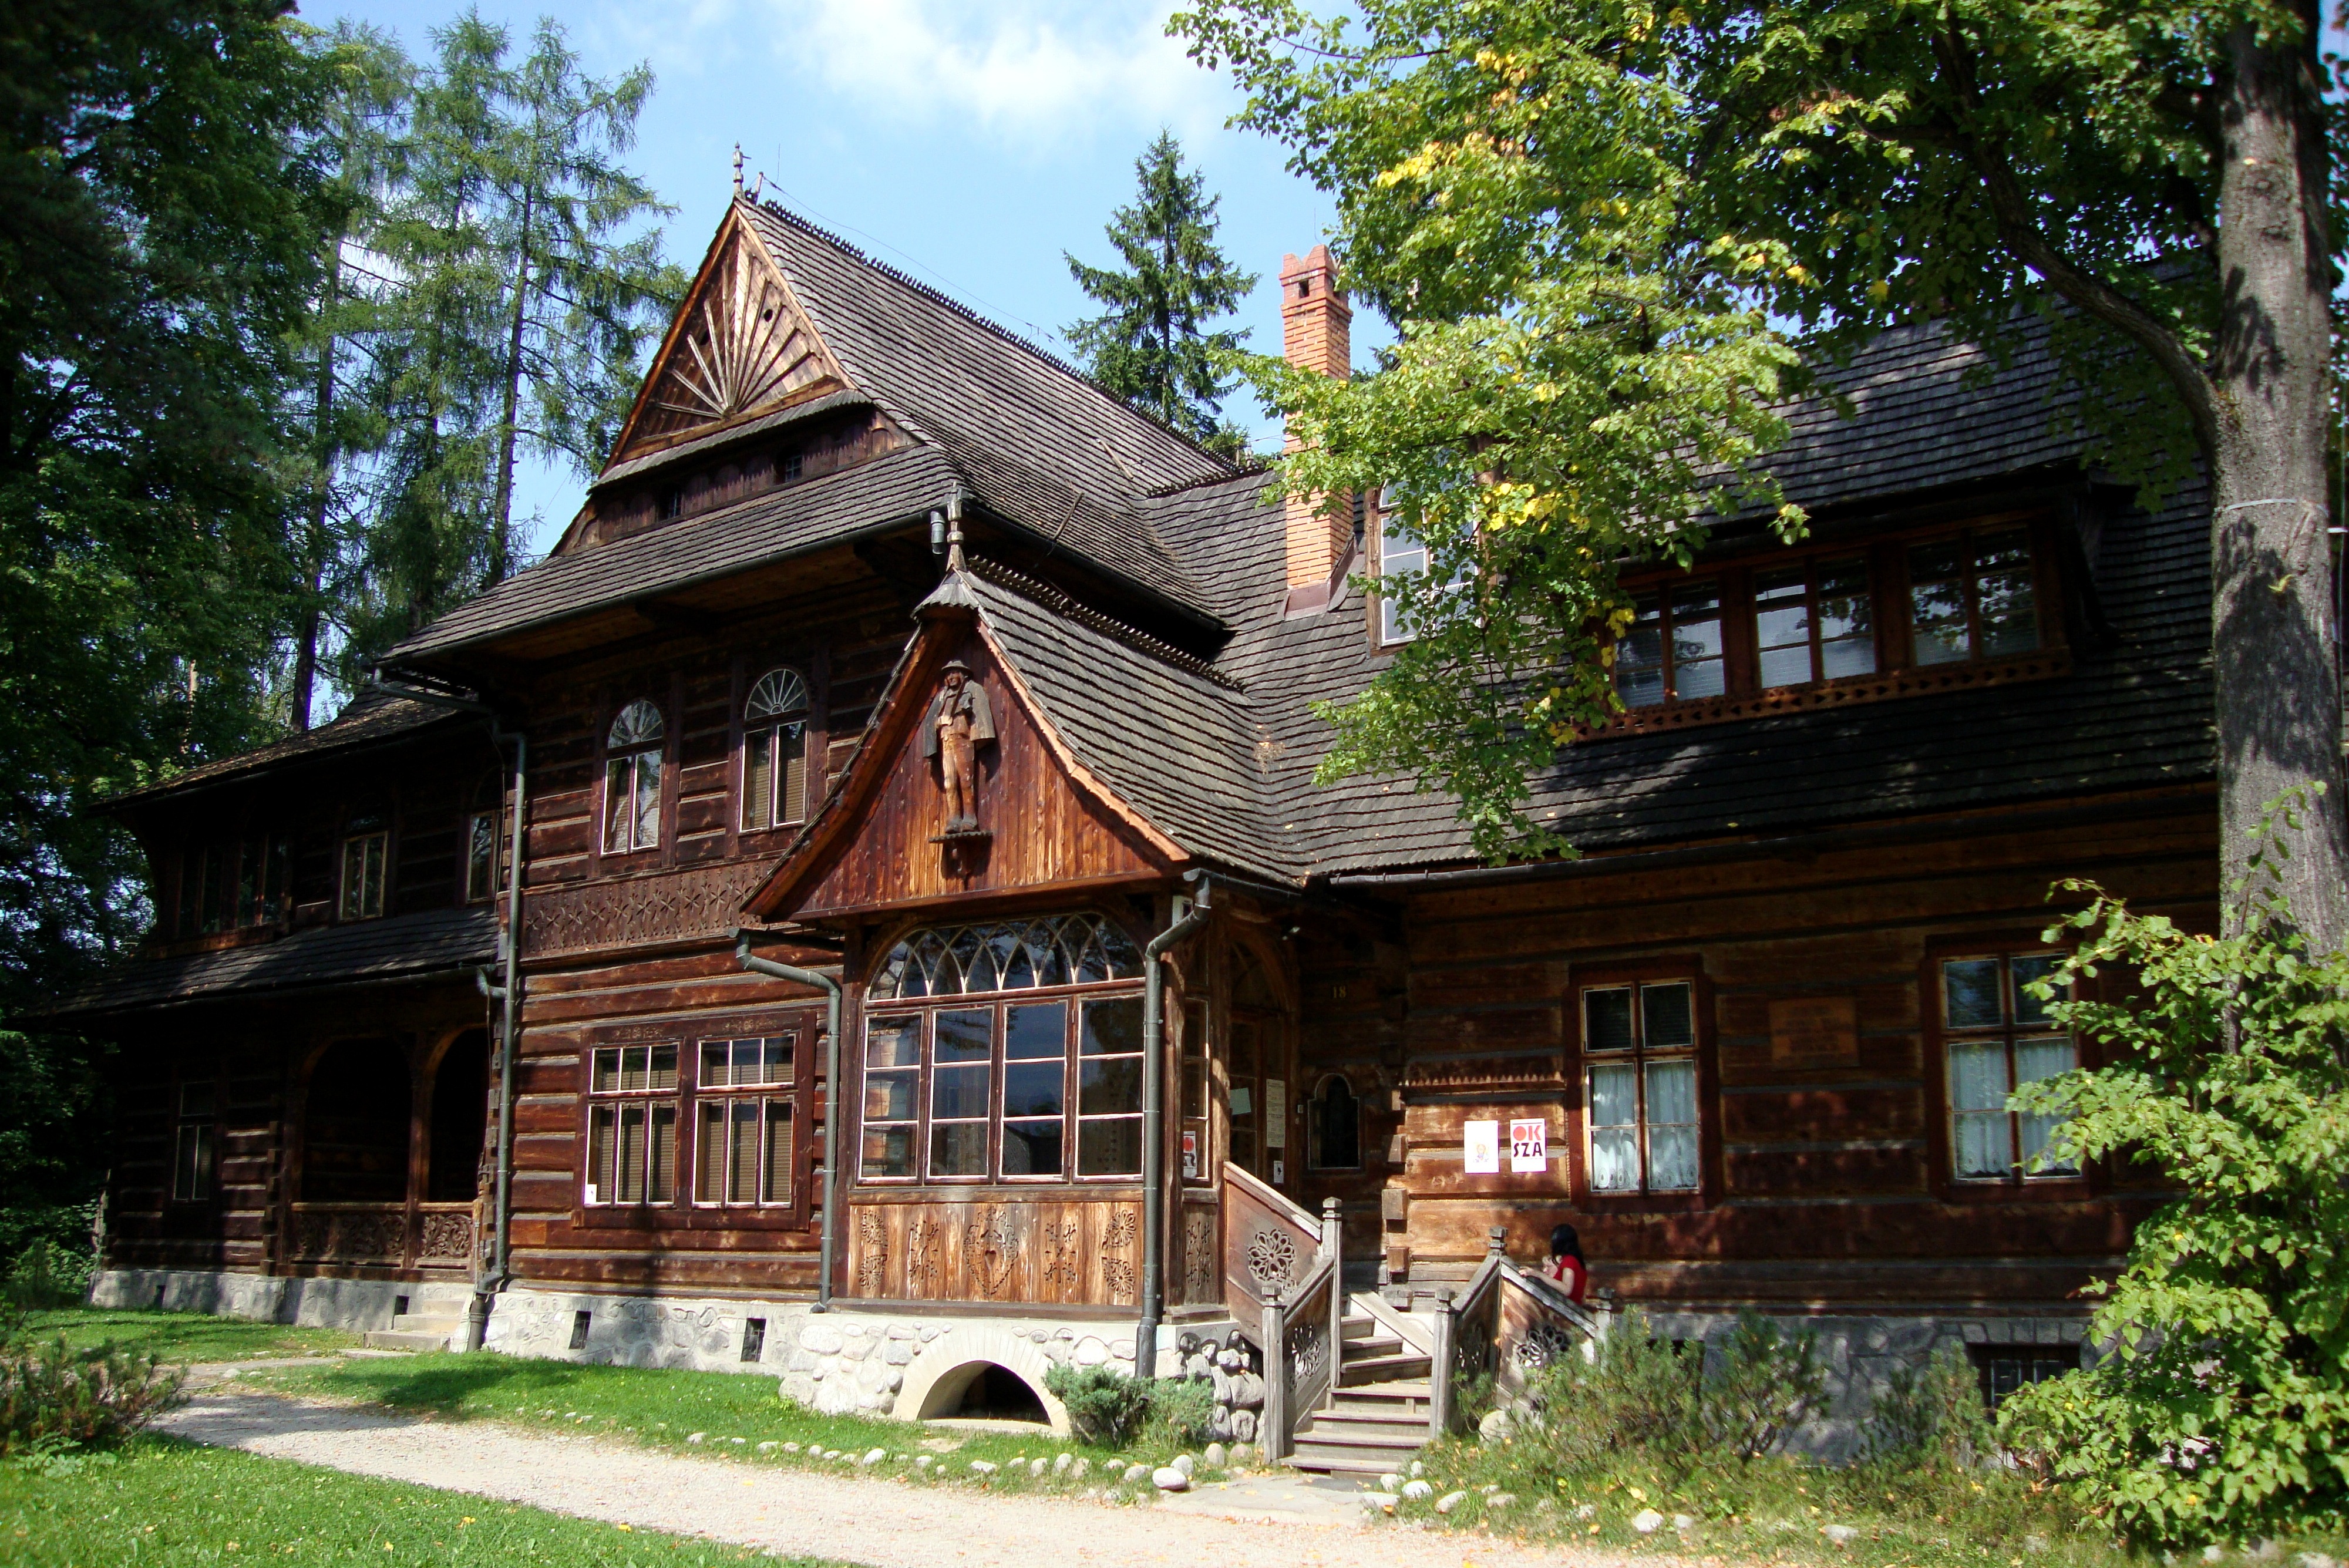
architecture, house, building, home, monument, village, cottage, property, farmhouse, poland, estate, log cabin, buried, real estate, rural area, wooden cottage